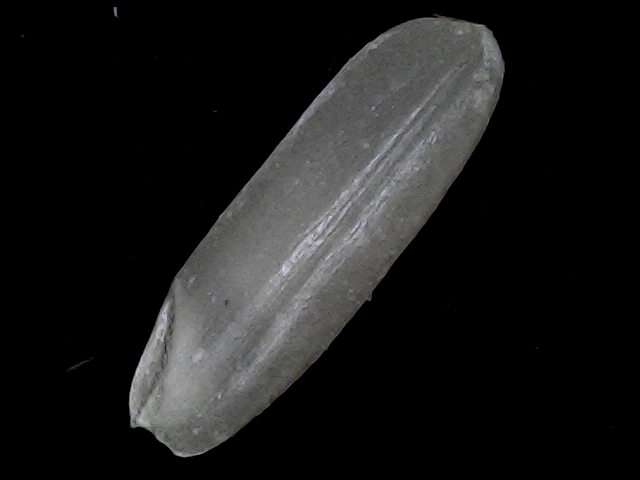
Rice variety: BRRI67